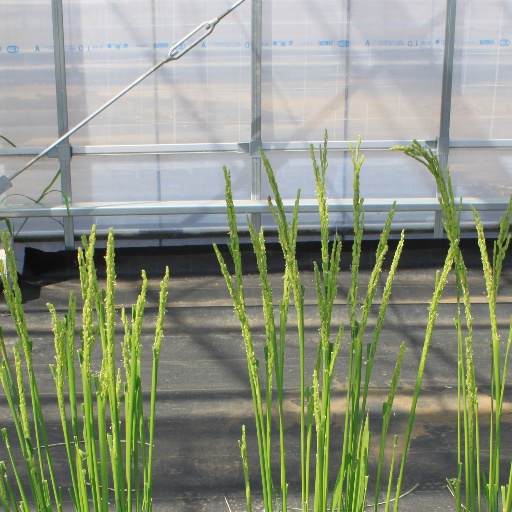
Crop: rice